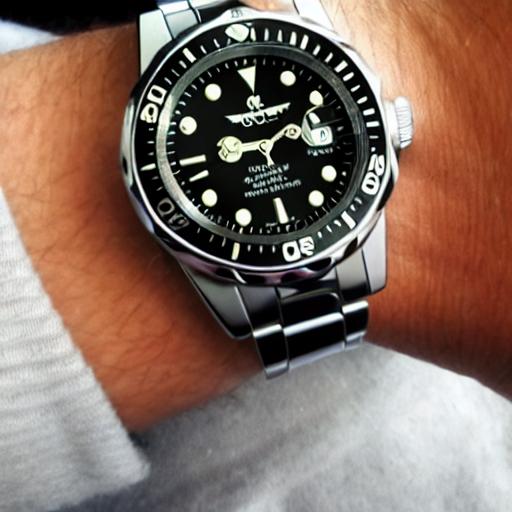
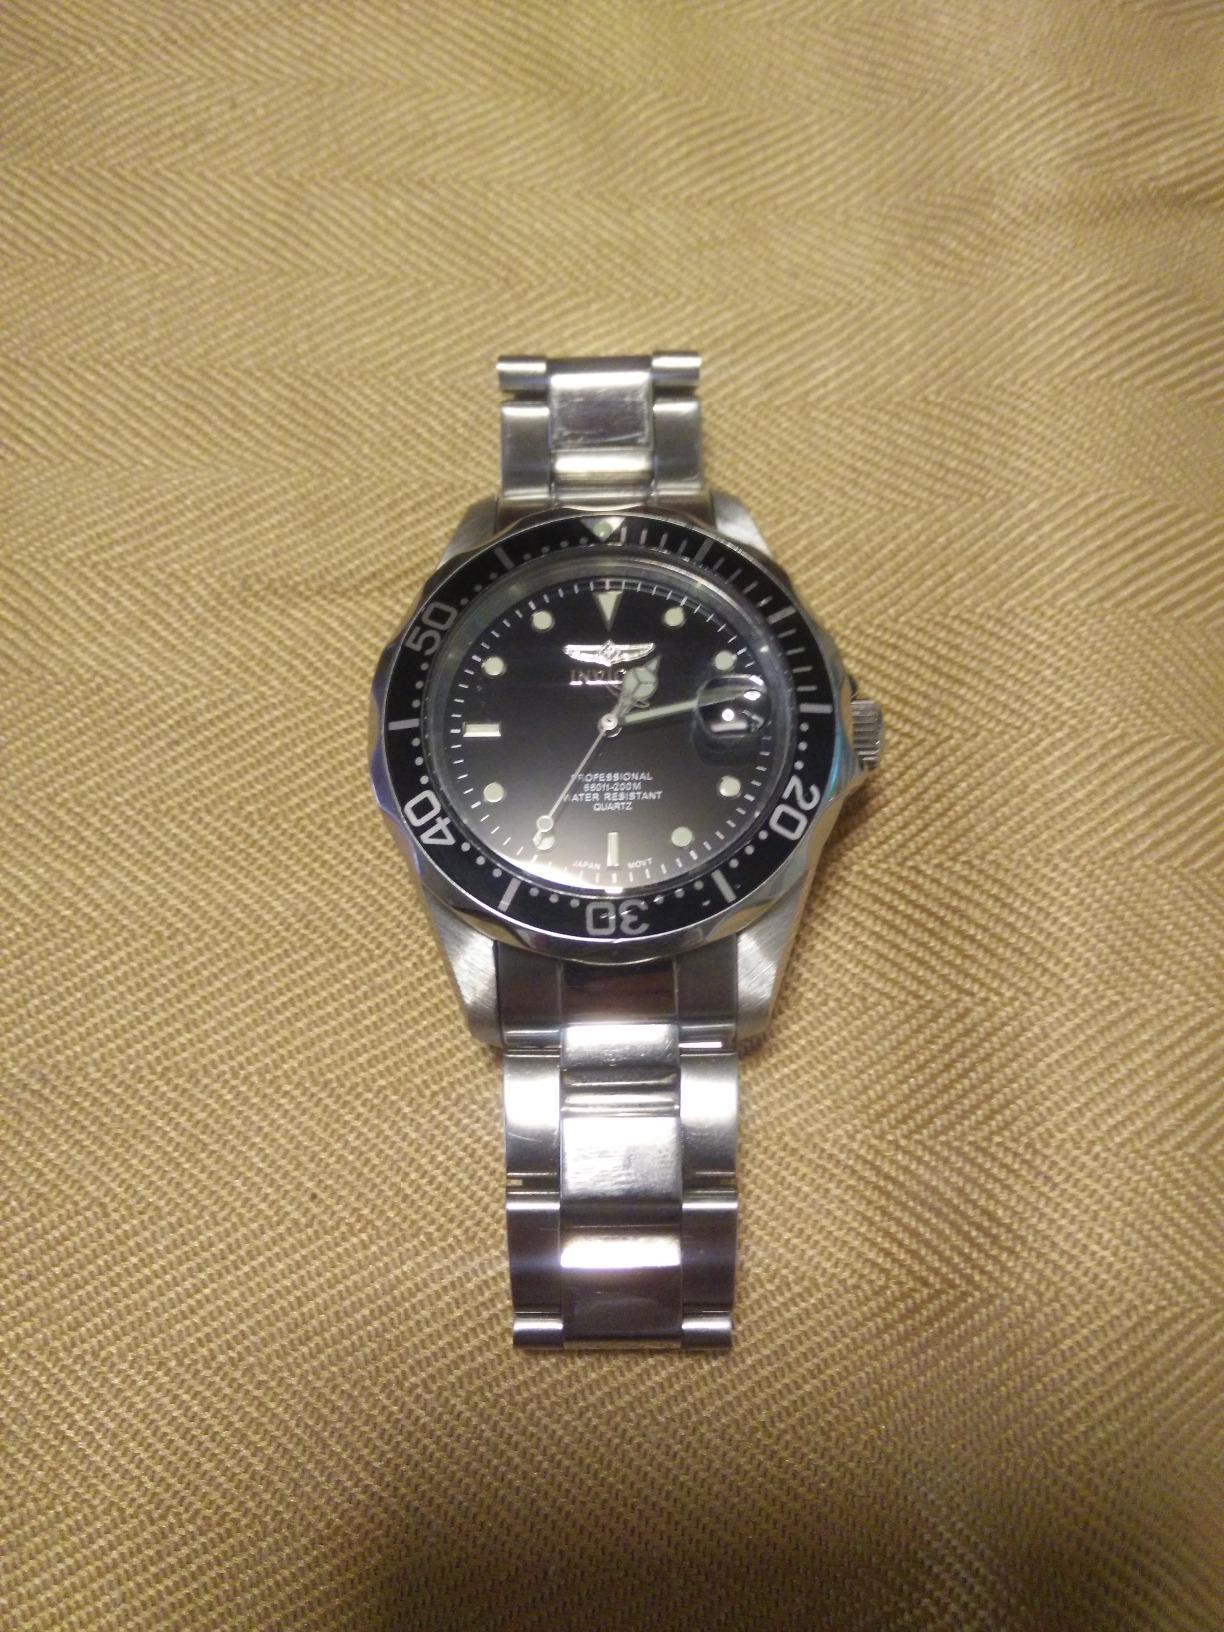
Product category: accessories_watch
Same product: no